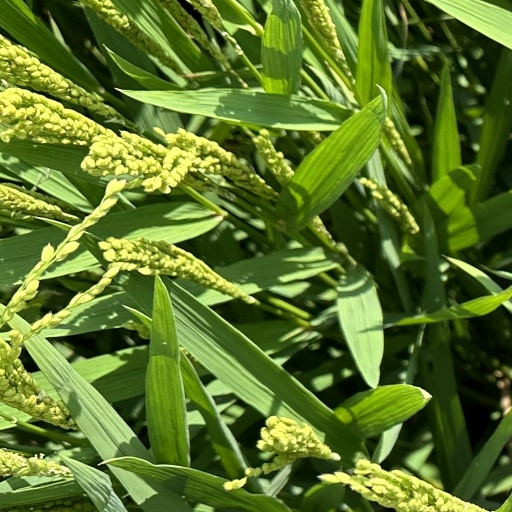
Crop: rice